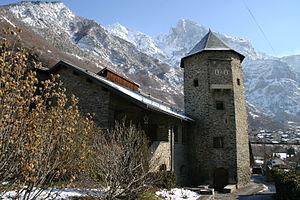
La tour de Saint Julien Montdenis Licensing Auteur
Saint-Julien-Mont-Denis est une commune française située dans la vallée de la Maurienne, dans le département de la Savoie, en région Auvergne-Rhône-Alpes.